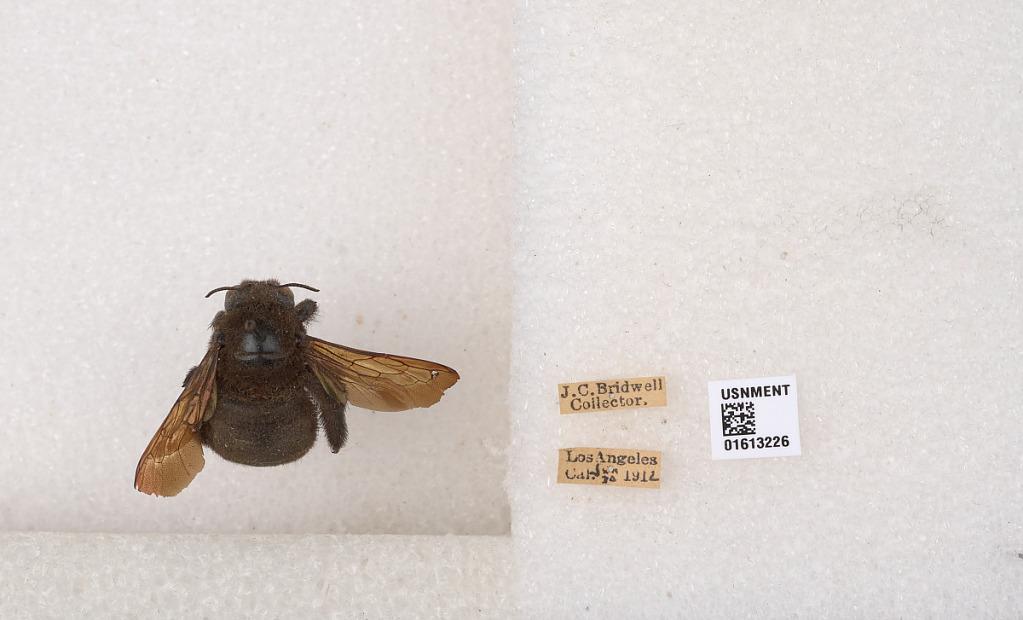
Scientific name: Xylocopa (Neoxylocopa) varipuncta Patton
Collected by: J. Bridwell
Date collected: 1912-6-30
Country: United States
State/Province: California
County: Los Angeles
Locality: Los Angeles
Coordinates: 34.0522, -118.244